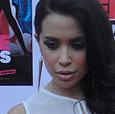
Age: 27